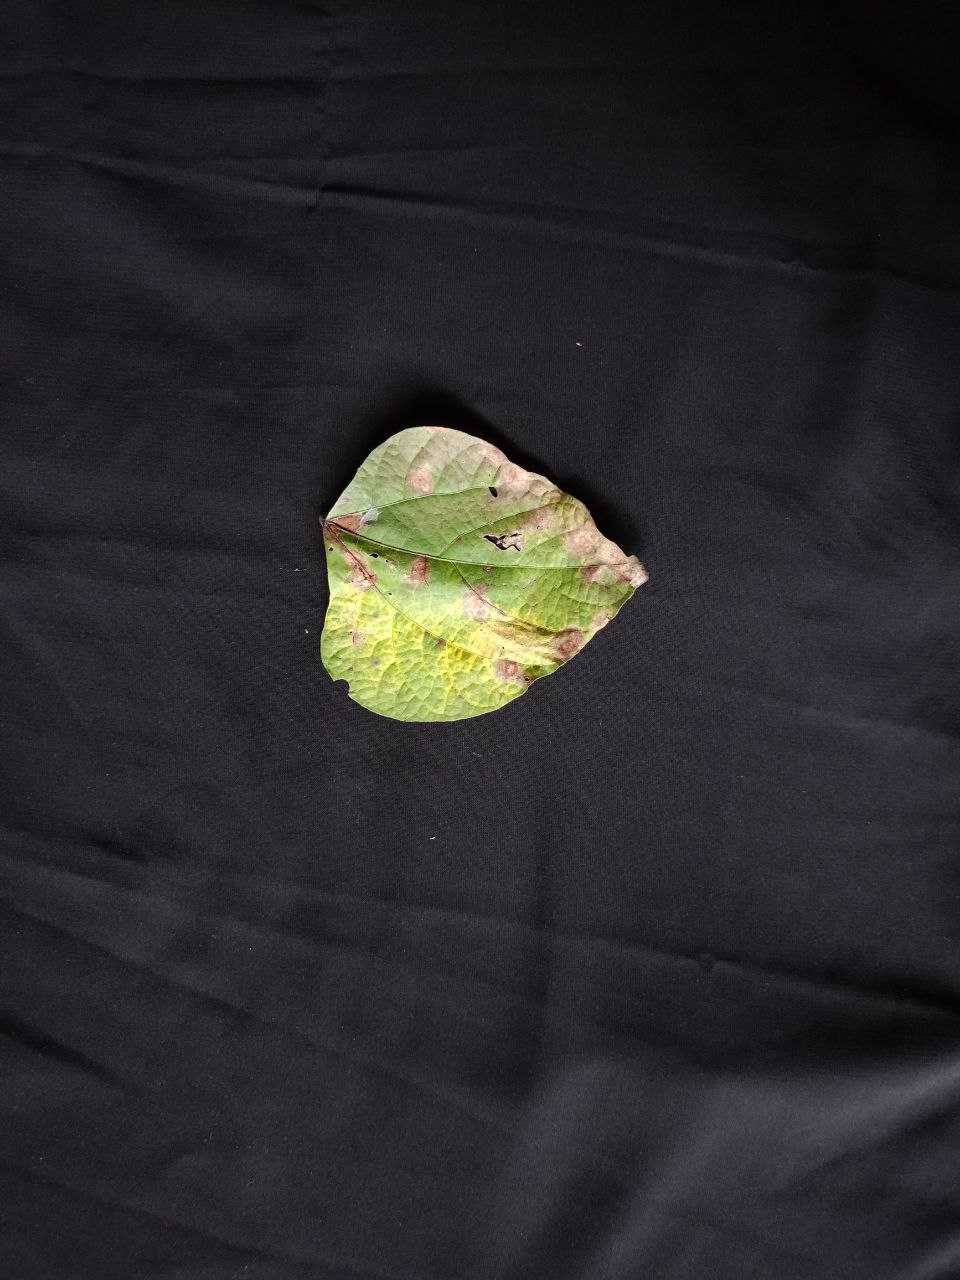
Crop: bean
Leaf condition: Blight